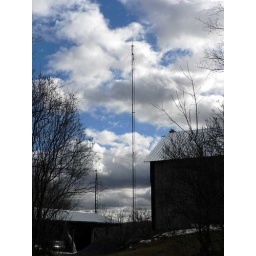
Lots of clouds flying around today.